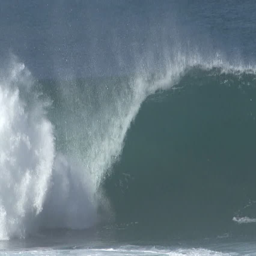
a surfer comes out of a tube , rides on the lip and falls off the wave